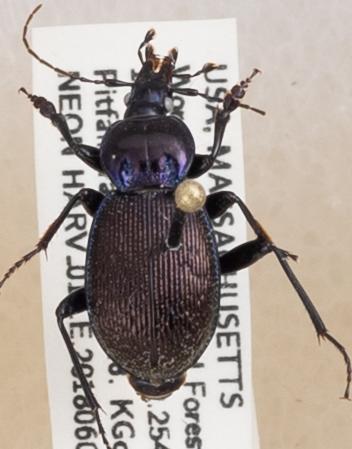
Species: Sphaeroderus stenostomus lecontei
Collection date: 2018-06-05
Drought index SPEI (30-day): -1.45
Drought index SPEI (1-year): -0.316
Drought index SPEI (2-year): -0.842